Senarath Attanayake

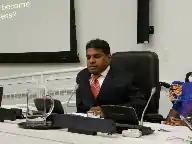
Senarath Attanayake at the COSP, UNCRPD 2013

Attanayake Mudiyanselage Kithsiri Senarath Bandara Attanayake (12 August 1966 – 29 August 2017) known as "Senarath Attanayake" was a Sri Lankan politician and lawyer.